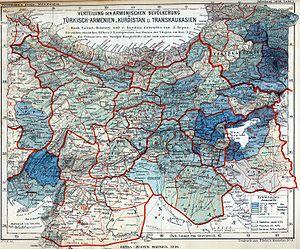
Le mouvement de libération nationale arménien, aussi appelé « Mouvement de libération arménien », « Mouvement révolutionnaire arménien », « Mouvement des fédaïs arméniens », « Mouvement des volontaires arméniens » ou encore « Révolution arménienne », est un mouvement ayant pour objectif la création d'un État arménien. Ce mouvement comprend des organisations sociales, culturelles, mais principalement des organisations politiques et militaires qui atteignent l'apogée de leur puissance et de leur influence pendant la Première Guerre mondiale et les années qui suivent ce conflit.
Le génocide assyrien ou araméen / chaldéen / syriaque est le meurtre en masse de la population « assyrienne » de l'Empire ottoman lors de la Première Guerre mondiale. La population assyrienne du Nord de la Mésopotamie a été déplacée de force et massacrée par les forces ottomanes entre 1914 et 1920.